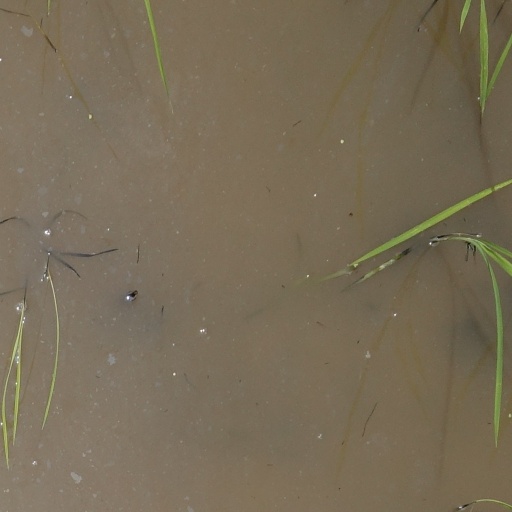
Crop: rice